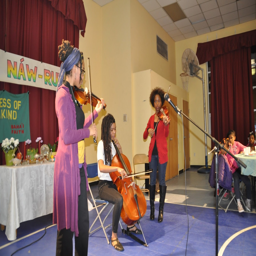
young musicians at the event